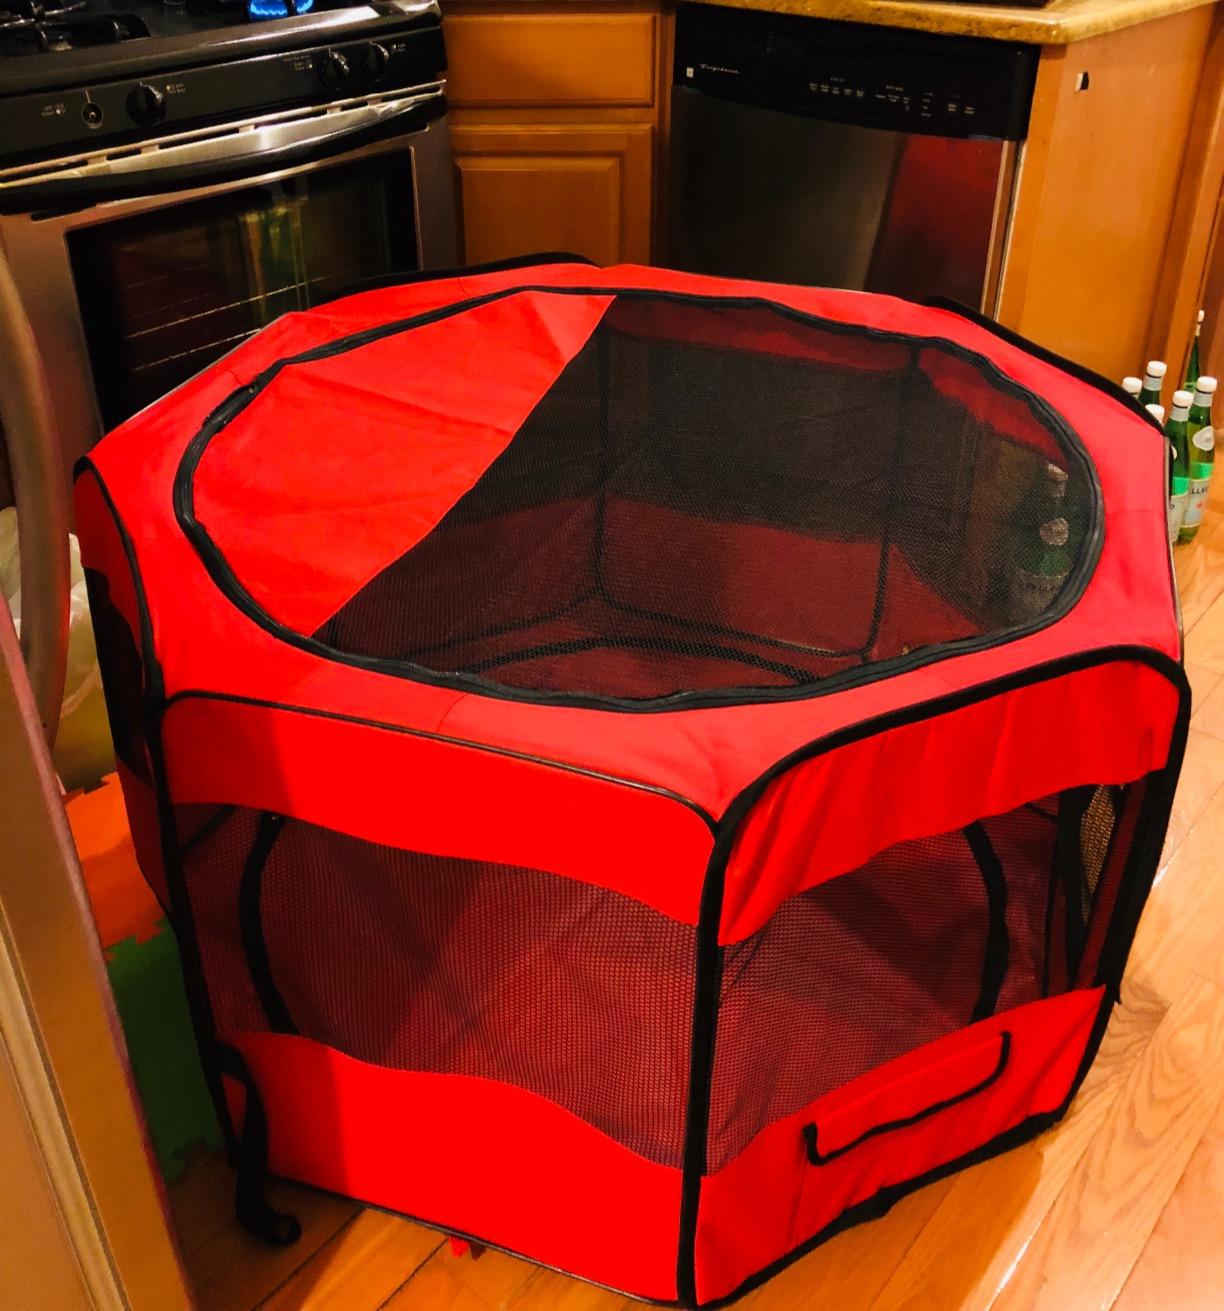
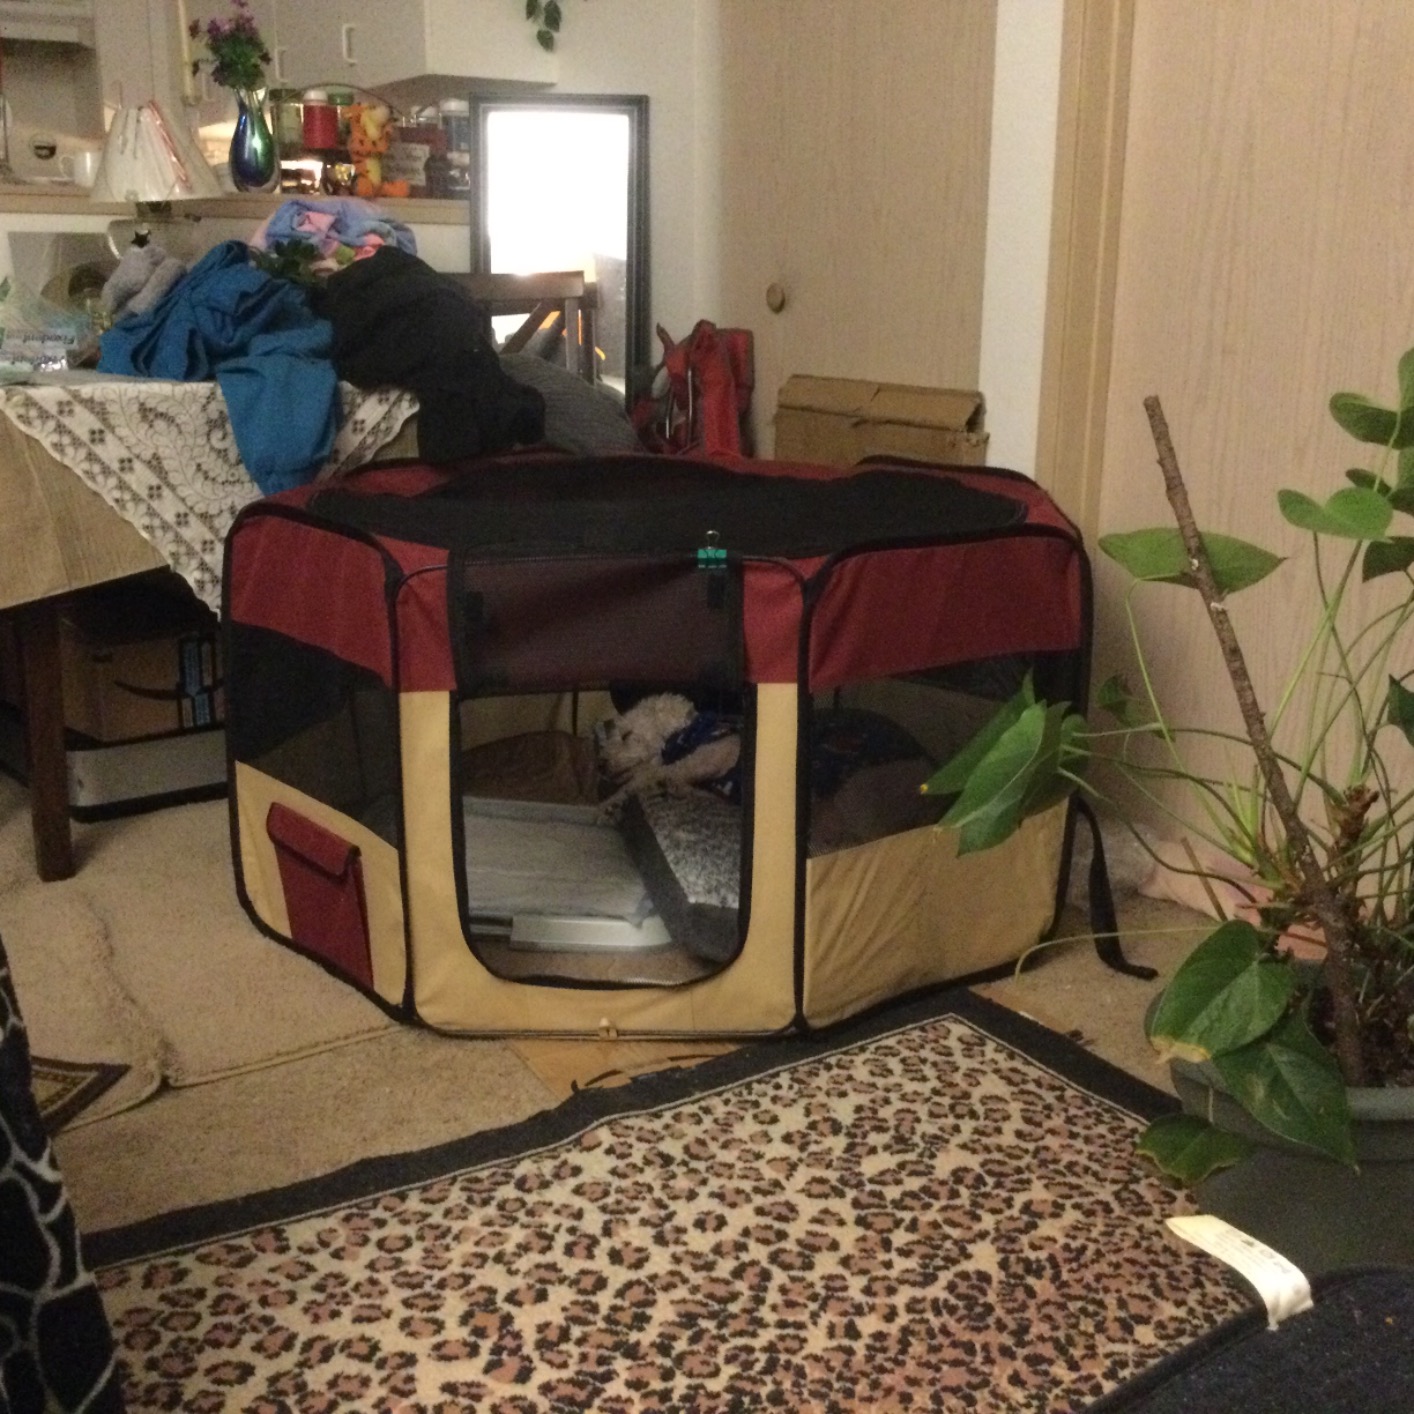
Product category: items_kennel
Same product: no